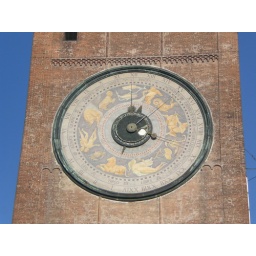
this is a really cool clock tower in piazza del comune, it has all the zodiac signs..... awesome!!!!